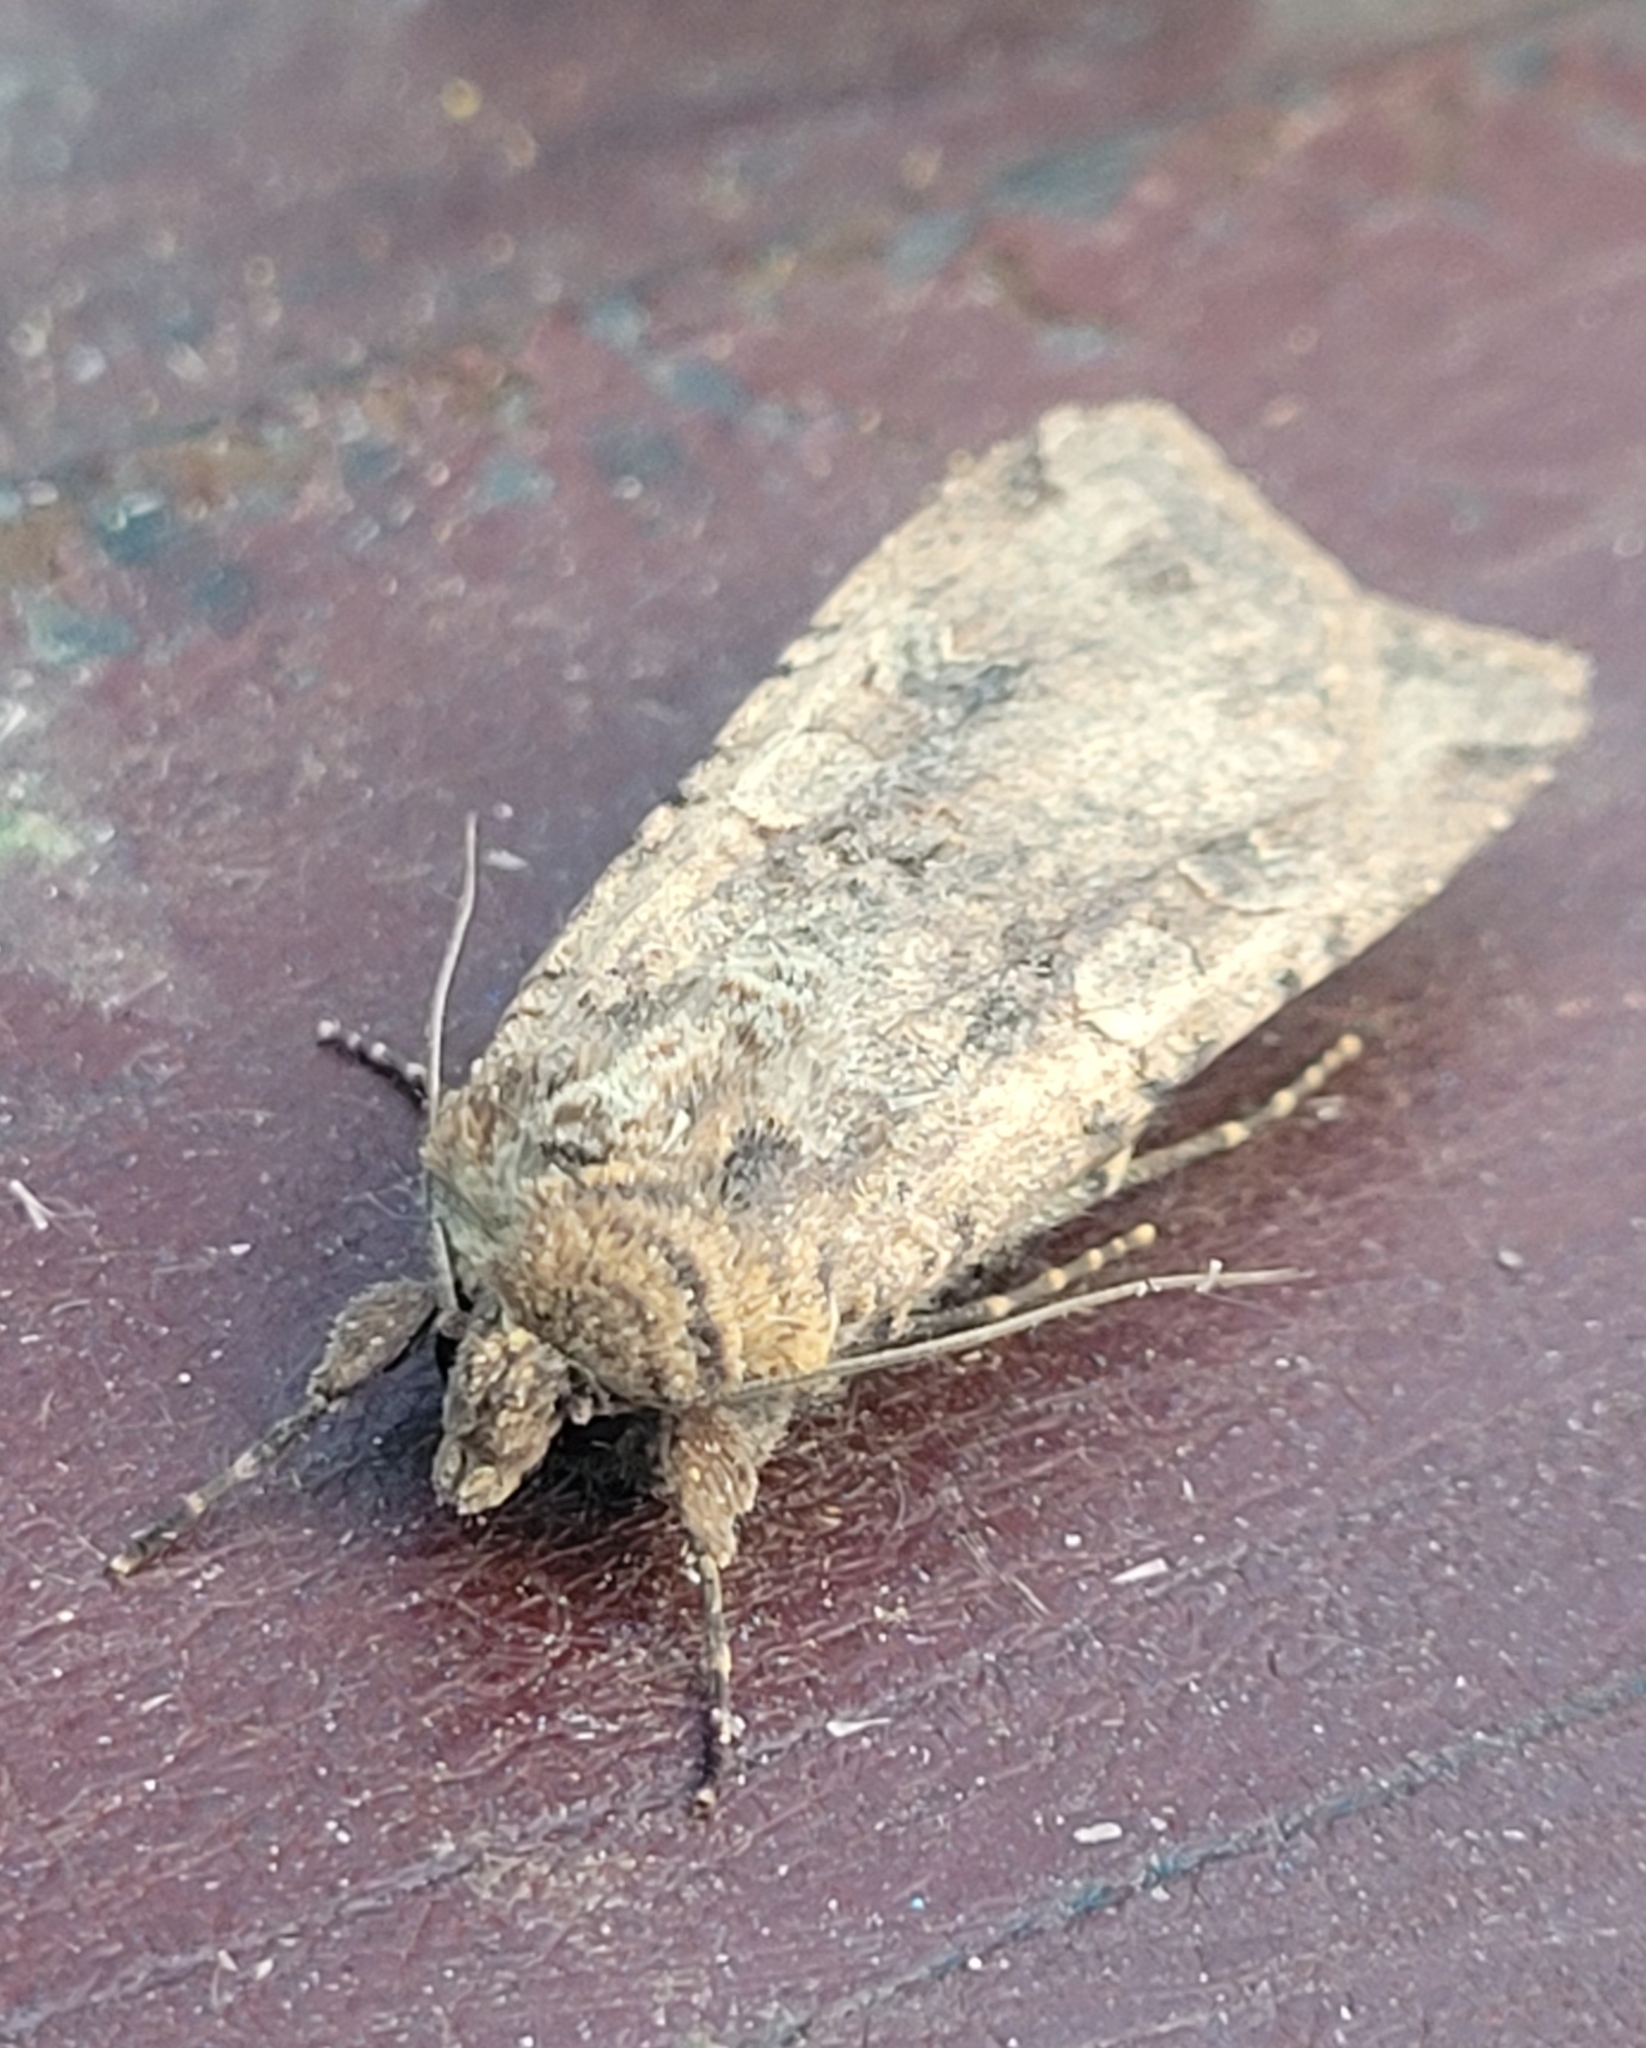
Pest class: cutworms